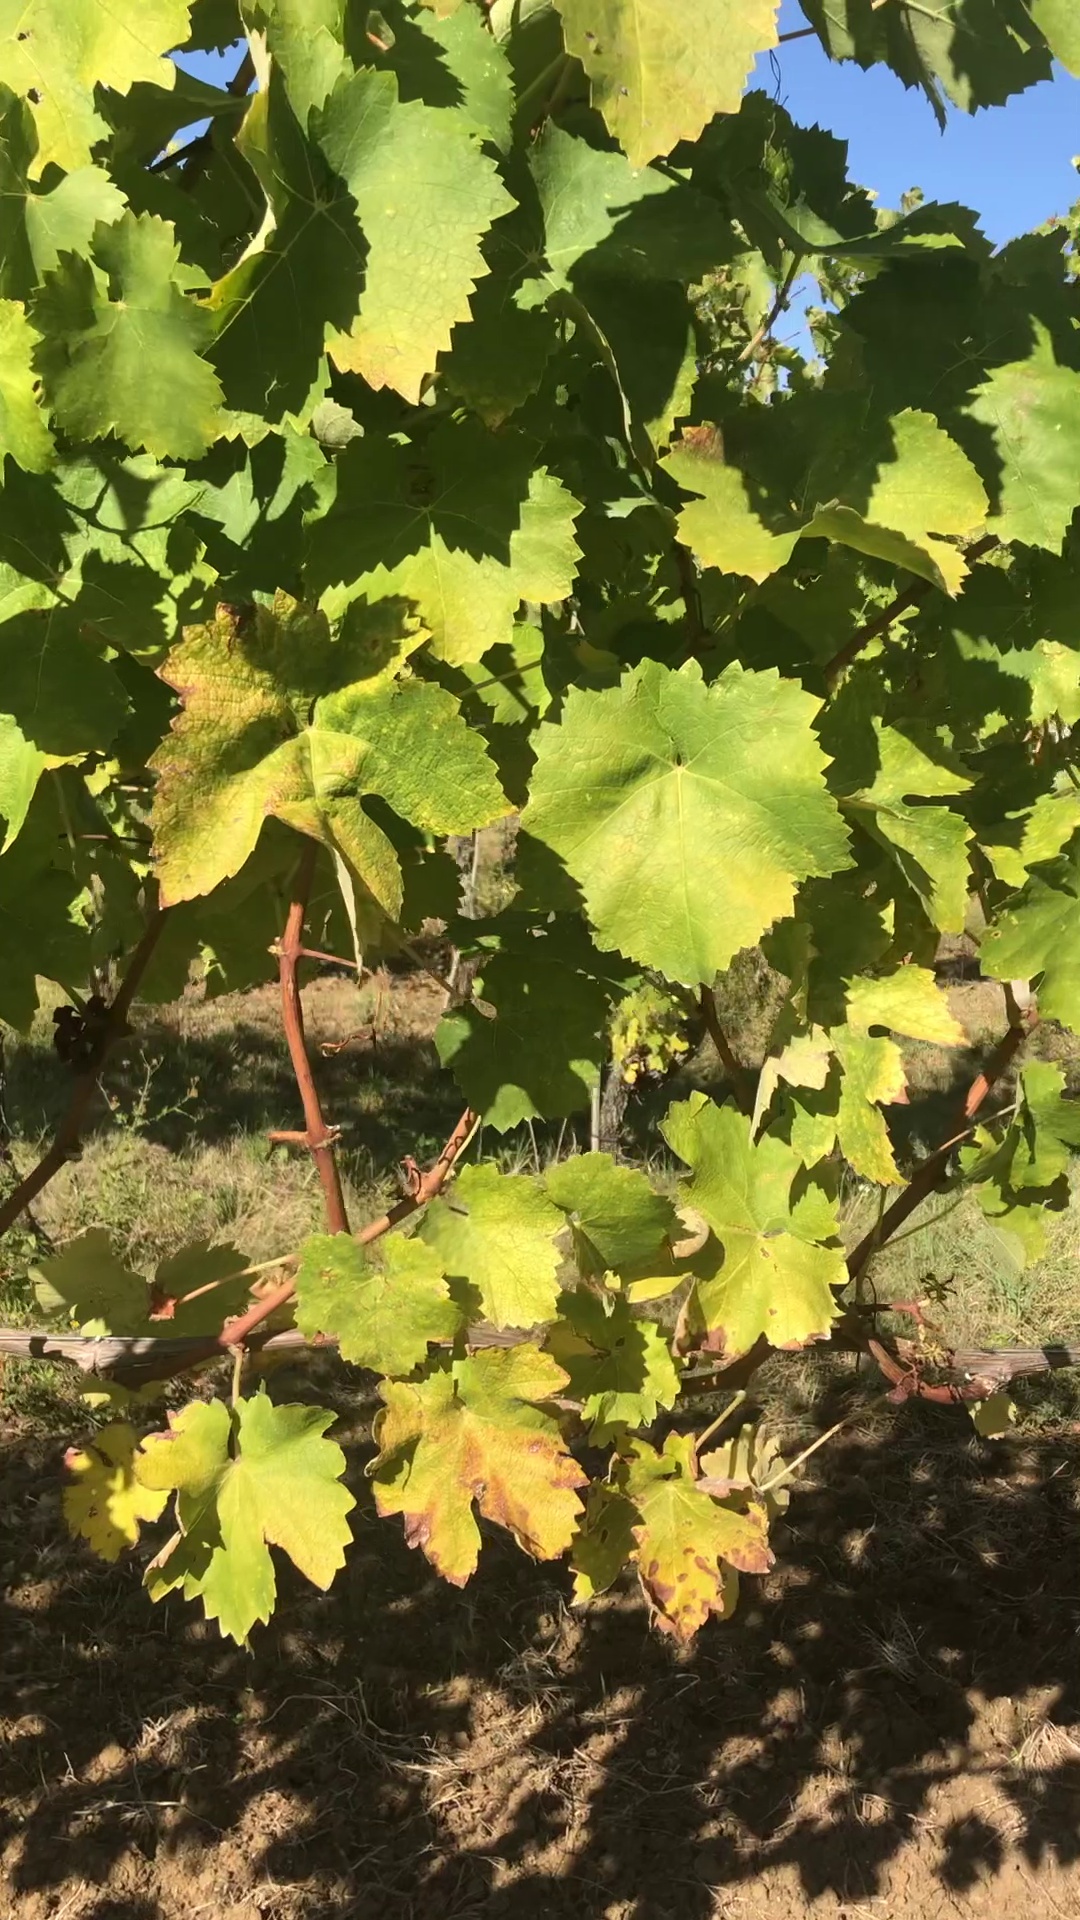
Label: healthy